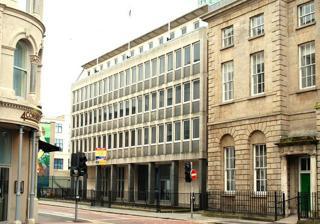
Building: War Memorial Building, Belfast
Country: United Kingdom
Year built: 1962
Listed building in Northern Ireland The building in 2009. Sugar House Entry is a narrow passageway between the building and the one on the right The War Memorial Building is a grade B2 listed building in Belfast, Northern Ireland.  The building, modernist in design, was constructed in 1959–1962 on the site of a hotel destroyed during the 1941 Belfast Blitz .  The building was formally opened by Queen Elizabeth The Queen Mother and housed organisations and charities related to the British armed forces.  The site currently lies empty and has been placed on the Heritage at Risk Register .  The current owners have applied for permission to convert the building into a 120-bedroom hotel. Design and construction The building's address is 9–13 Waring Street in the Cathedral Quarter . The site was formerly occupied by the Queen Anne Hotel and a number of shops which were destroyed by German bombing during the Belfast Blitz in 1941. The site was redeveloped after the war as a war memorial for Northern Ireland and to provide office space for charities and organisations associated with the armed forces. A design competition was won by English architect Michael Bowley. His design was modern in style with a five-storey concrete façade. The building was built between 1959 and 1962, with construction supervised by architect Granville Smyth. Use as offices The War Memorial Building was opened by Queen Elizabeth The Queen Mother in 1963. The building housed the offices of the Council of the Northern Ireland War Memorial, who also used part of the building to house an exhibition on the role Northern Irish people played during the Second World War .  The separate Royal Ulster Rifles regimental museum was also located in the building. On 18 February 1970 the War Memorial Building was the site for the swearing in of the first 19 recruits to the 7th Battalion, Ulster Defence Regiment .  The first two men sworn in were symbolically a Catholic new recruit and Protestant British Army veteran. The occupants of the building gradually vacated it with the Council of the Northern Ireland War Memorial  moving to nearby Talbot Street in 2006 and selling the building.  The Council took with them original  features including a stained-glass memorial window by Stanley Murray Scott , a Belgian-marble memorial plaque, copper frieze by James McKendry and rolls of honour for the two world wars. The building continued to be used as offices and was owned by a number of people, including Liverpool-based property developer Lawrence Kenwright . In 2010 the empty ground floor was marketed as a potential site for a bar and restaurant but was instead, from 2011, leased as offices for Colliers . Redevelopment proposals In 2015 then owner CBRE Group put the War Memorial Building up for sale with an asking price of £850,000. In 2021 Northern Irish firm SOM Properties purchased the building. The building, which is grade B2 listed , is currently empty and has been placed on the Heritage at Risk Register . Following several plans to convert the structure into a hotel SOM Properties applied for planning permission for a conversion in September 2022. The application outlines a refurbishment into a 120-bedroom hotel with a rooftop bar and restaurant.  The plans include for a 6-storey extension at the rear with the creation of a courtyard, and removal of most of the concrete façade. The plans would also reopen Sugar House Entry, one of the Belfast entries that was blocked up in the 1970s for security reasons. Sugar House Entry was formerly home to a number of inns, one of which was the first meeting place of the Society of United Irishmen . References